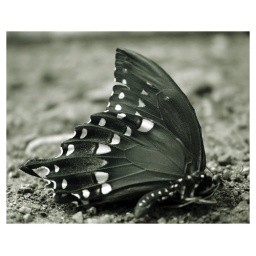
A rather dead butterfly dead near the train tracks in Derry, PA.